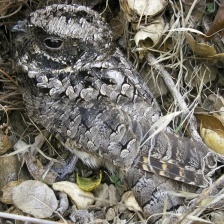
Species: COMMON POORWILL
Scientific name: PHALAENOPTILUS NUTTALLII